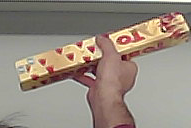
Product: toblerone_white